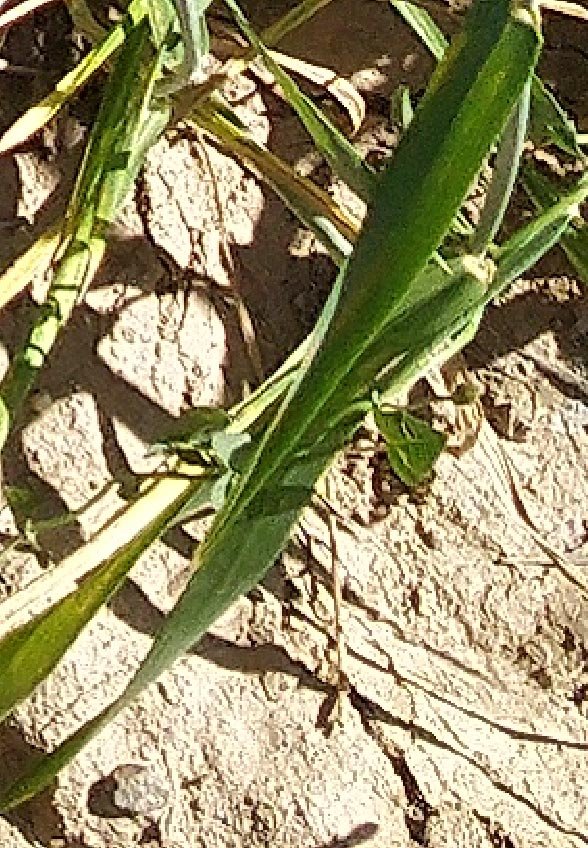
Label: Wheat___Healthy